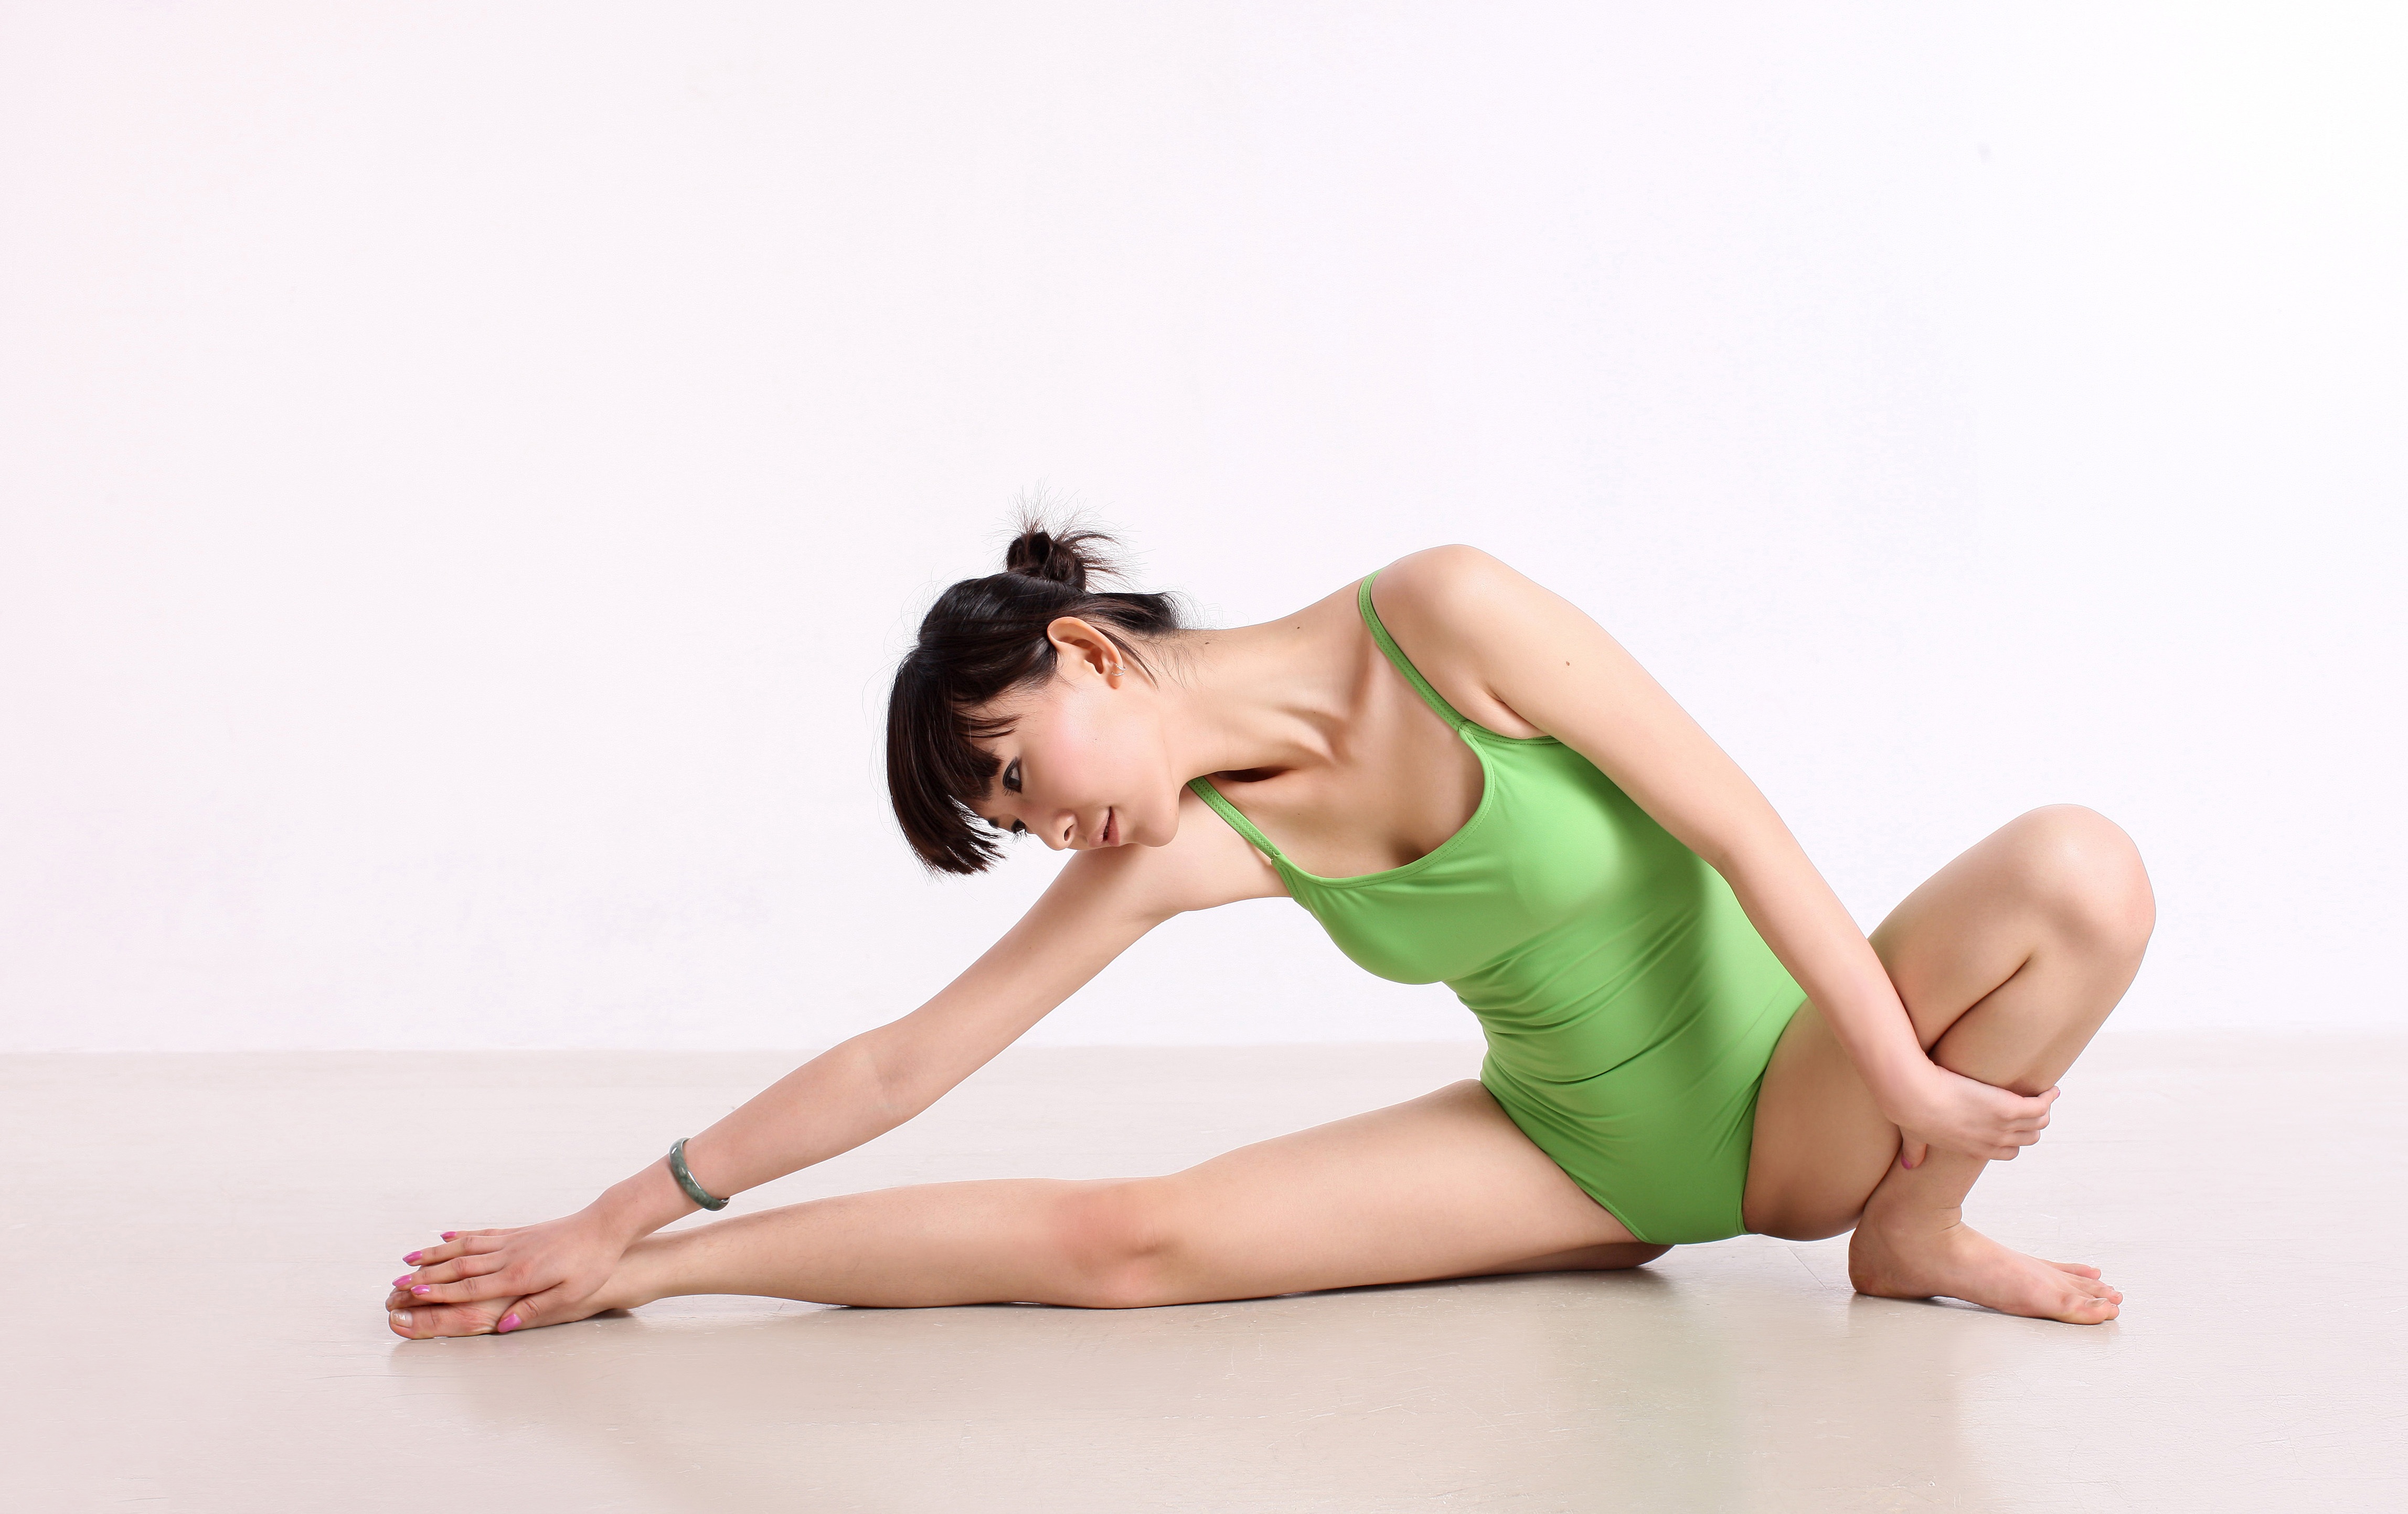
human action, human positions, sitting, sports, leg, physical fitness, arm, thigh, modern dance, sense, human body, chest, abdomen